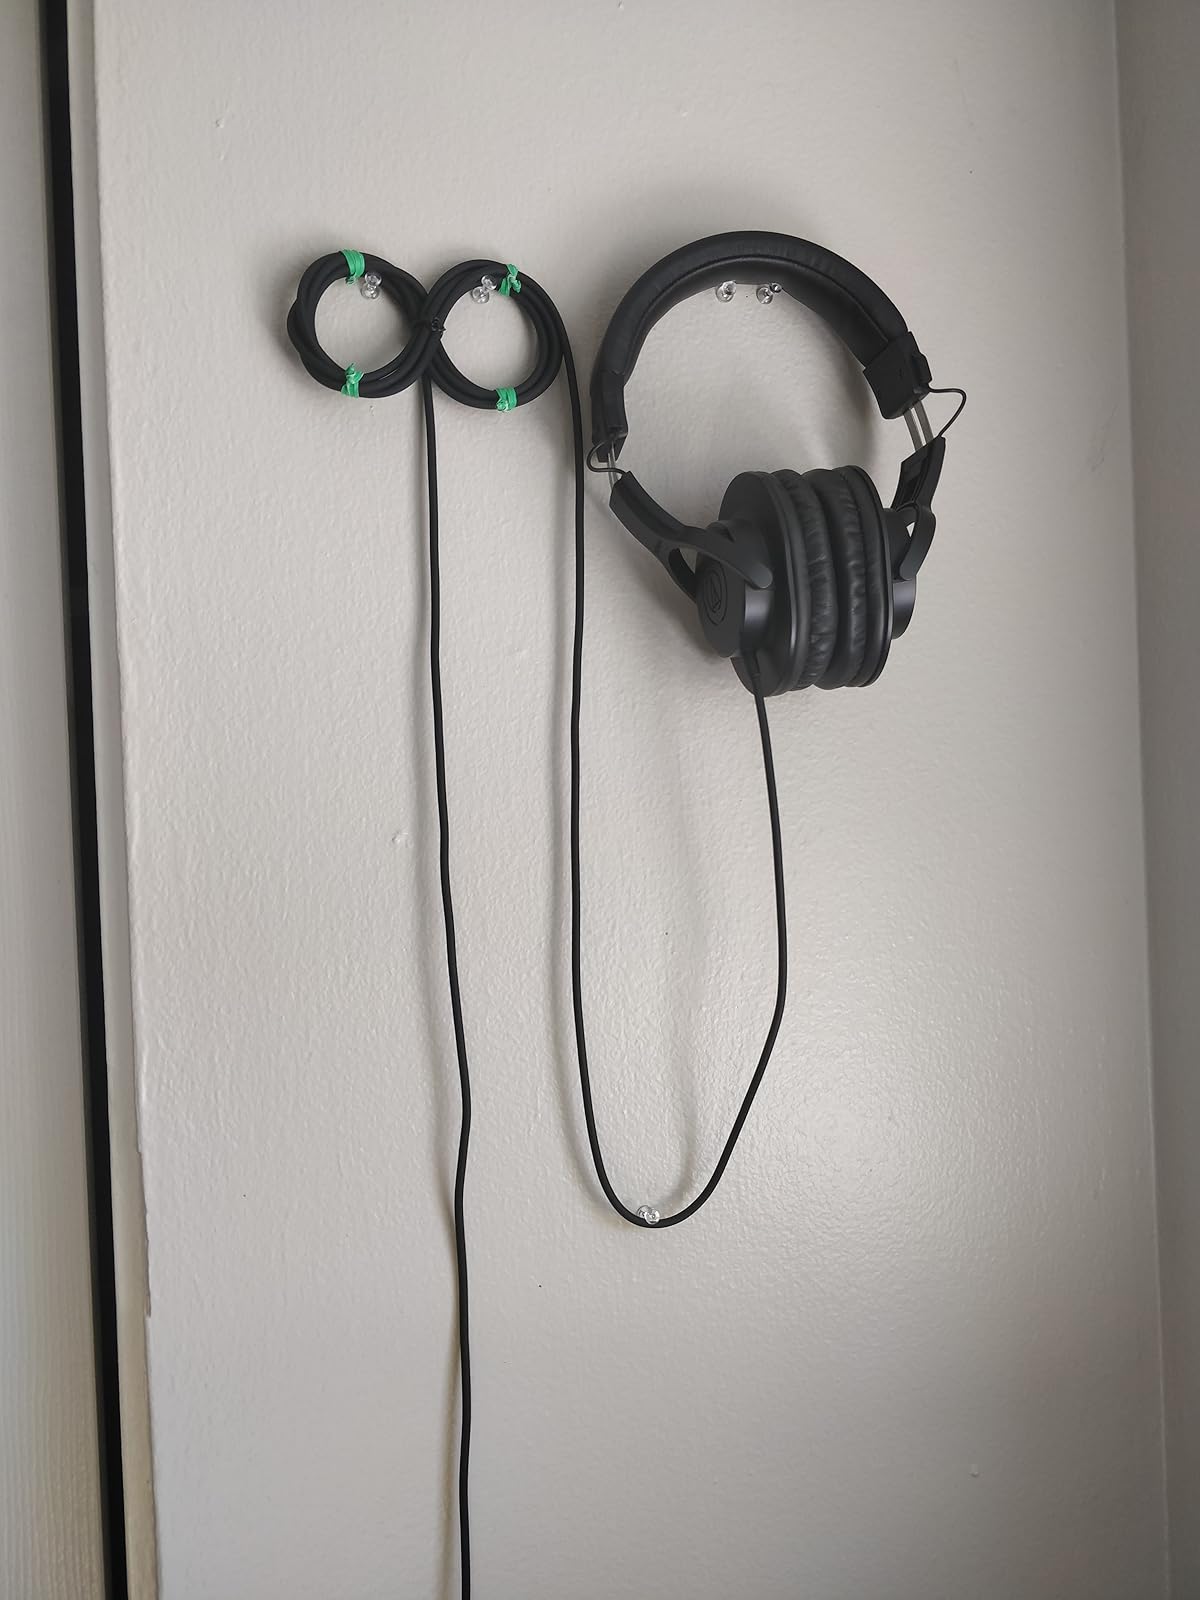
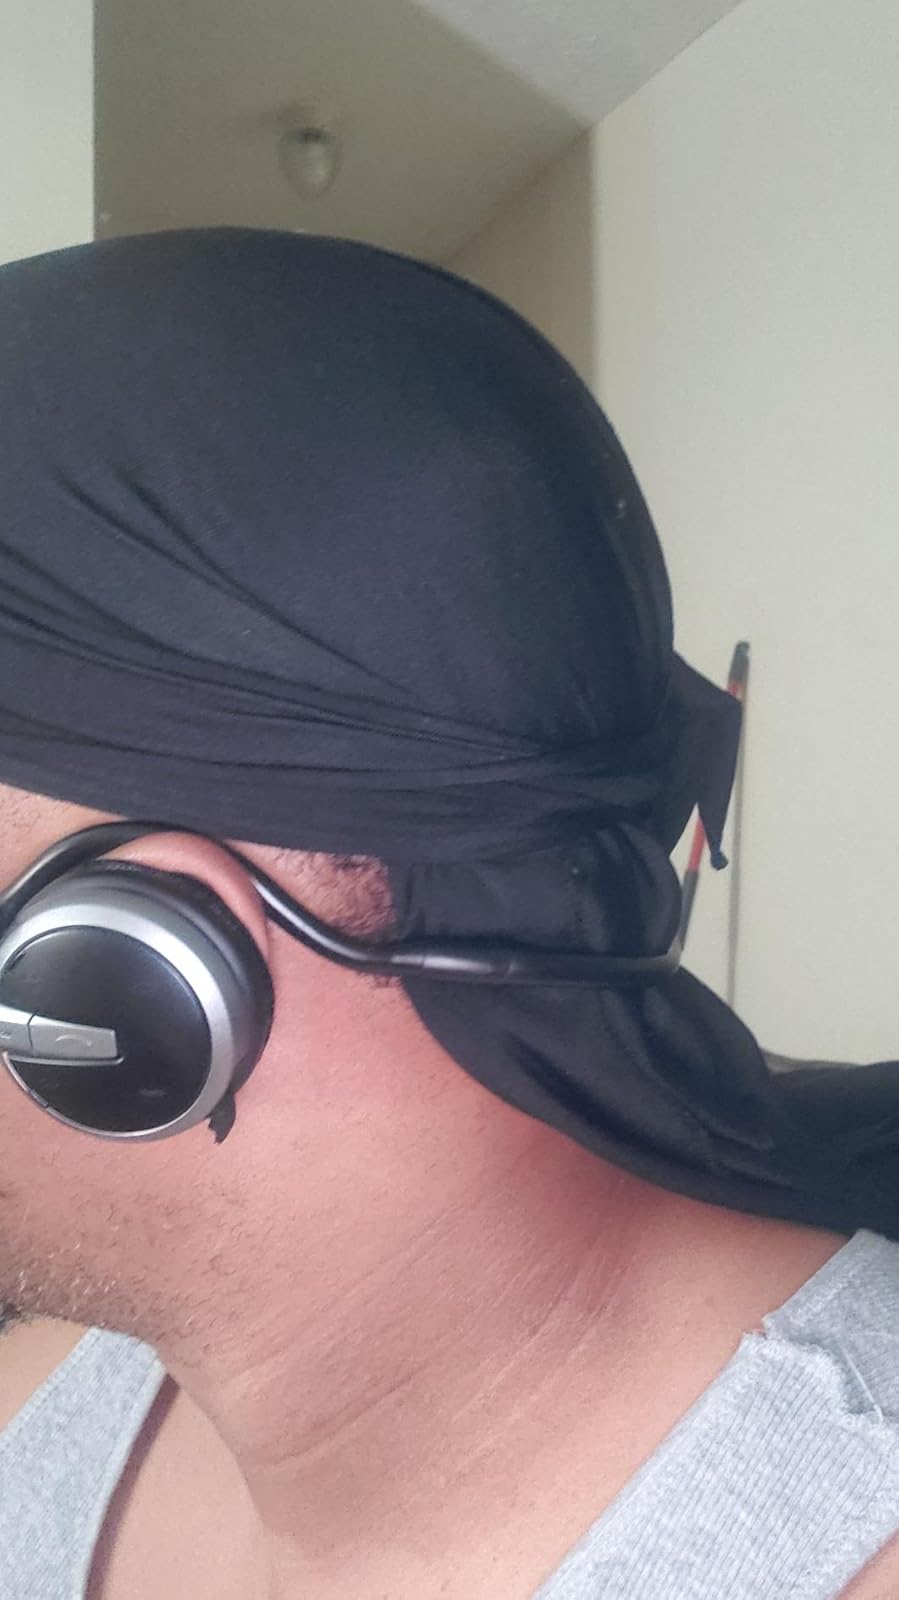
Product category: headphones
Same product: no